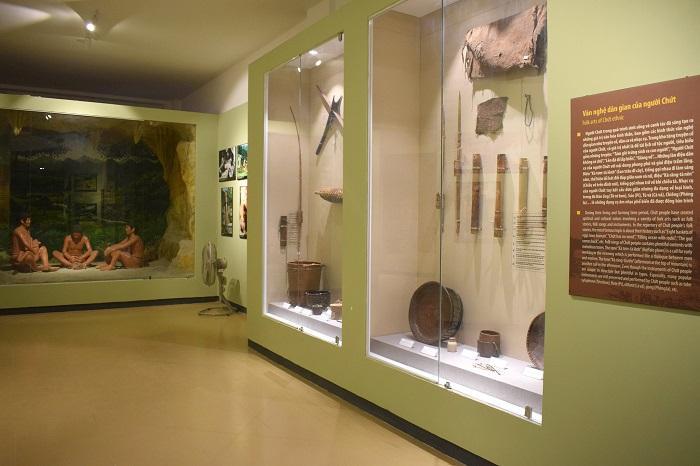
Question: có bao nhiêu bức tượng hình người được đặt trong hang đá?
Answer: có ba bức tượng hình người được đặt trong hang đá